Jacob Ruppert Sr. House

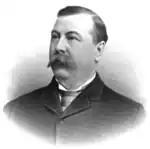
Jacob Ruppert Sr.

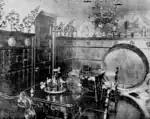
"Kneipstube" in 1903

It was originally constructed for the brewer Jacob Ruppert Sr. (1842–1915), the father of Jacob Ruppert, in 1883. His parents originally came from Bavaria. The building was designed by William Schickel.